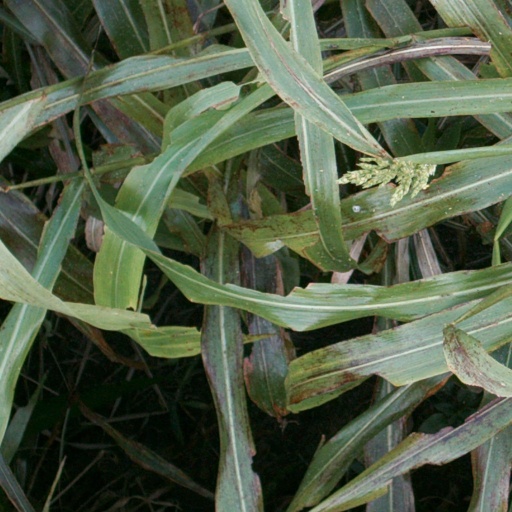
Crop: sorghum